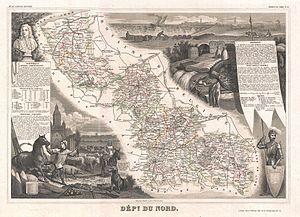
Cet article présente l'histoire, les caractéristiques et les événements significatifs ayant marqué le réseau routier du département du Nord en France.